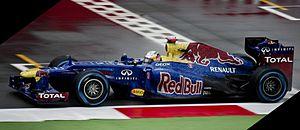
Le Grand Prix automobile de Grande-Bretagne 2012, disputé le 8 juillet 2012 sur le circuit de Silverstone, est la 867ᵉ épreuve du championnat du monde de Formule 1 courue depuis 1950. Il s'agit de la soixante-troisième édition du Grand Prix de Grande-Bretagne comptant pour le championnat du monde de Formule 1, la quarante-sixième disputée à Silverstone, et de la neuvième manche du championnat 2012.